Operation Commando

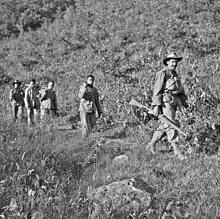
Chinese soldiers, captured during Operation Commando, being escorted by Australian guards

Despite heavy fighting on 4 October, there was little forward progress. Elements of the 8th Cavalry reinforced the 7th Cavalry on the right and assaulted the ridges west of Hill 418, but the PVA clung tenaciously to their positions. When driven off, the PVA expended manpower freely to retake the lost ground. Each PVA company was using ten to twelve machine guns and large quantities of hand grenades. The latter caused the bulk of the 1st Cavalry Division's casualties as the close combat grew more bitter. During the day elements of the PVA 140th Division moved up to reinforce the 139th Division which had been hard hit by the 1st Cavalry's continued battering of their positions. The 1st Cavalry, in its drive towards the Yokkok-ch'on and the Jamestown line, now had to contend with the bulk of the 47th Army.